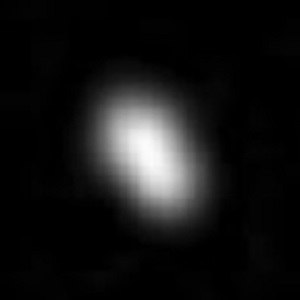
Styx (måne)
Plutos måne Styx set fra rumfartøjet New Horizons den 13. juli 2015 på 632.000 km afstand
Styx er en af dværgplaneten Plutos måner. Opdagelsen af Styx blev offentliggjort den 11. juli 2012. De første billeder af månen blev taget af rumfartøjet New Horizons i juli 2015. Styx er den næsttætteste måne til Pluto og den femte, der er opdaget.